Jet Lag: The Game

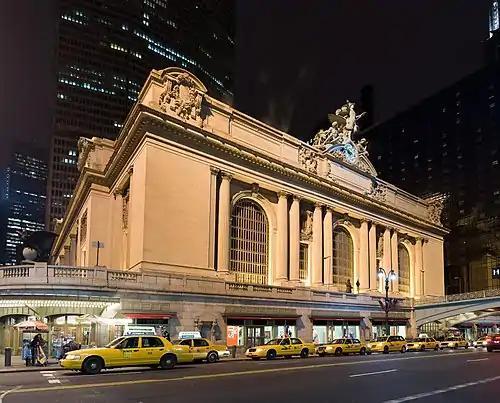
Grand Central Terminal was the starting point in Season 13.5.

The seventh season premiered on September 6, 2023. Starting in Charleville-Mézières again, Denby, Chase and Doyle repeat the game format from season 3, but with the player destinations rotated: Denby this time is aiming for Jersey; Chase for Borkum, Germany; and Doyle for Zermatt, Switzerland.